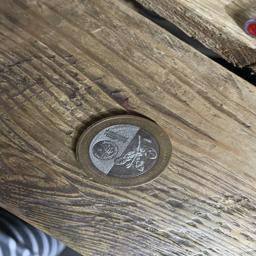
Label: 20_New_Back